Bayan Lepas

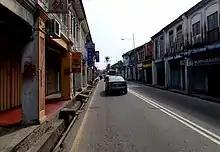
The 'old town' of Bayan Lepas is situated at the southeastern tip of Penang Island.

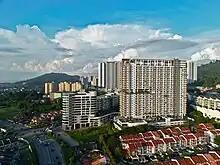
Newer residential properties were built in the decades since the opening of the Free Industrial Zone.

Bayan Lepas was believed to have been named after a wealthy Sumatran family who founded the town in the late 19th century. The folklore goes that upon coming ashore, their parakeet escaped, and was given the name Bayan Lepas, which meant 'escaped parakeet' in Malay. Bayan Lepas could also be named after Raja Bayan or Nakhoda Bayan, a prince from the kingdom of Minangkabau, Sumatra. Raja Bayan settled in Penang in the 1700s when he was appointed the headman of Penang by the Sultan of Kedah.